James Harkin (podcaster)

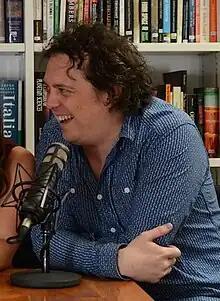

James Michael Harkin (born 29 September 1978) is a British podcaster, television host, and television writer. He is one of the four regular hosts of the podcast "No Such Thing as a Fish", together with Dan Schreiber, Andrew Hunter Murray, and Anna Ptaszynski. He was also a presenter of the BBC Two television show "No Such Thing as the News". He is a researcher for the television show "QI", where he has been both the head researcher and the head writer.